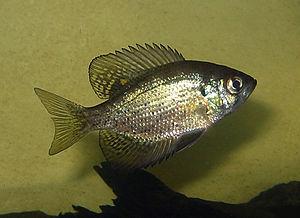
Les Centrarchidae sont une famille nord-américaine de poissons téléostéens, que l'on peut notamment trouver dans les étangs créés par le castor.